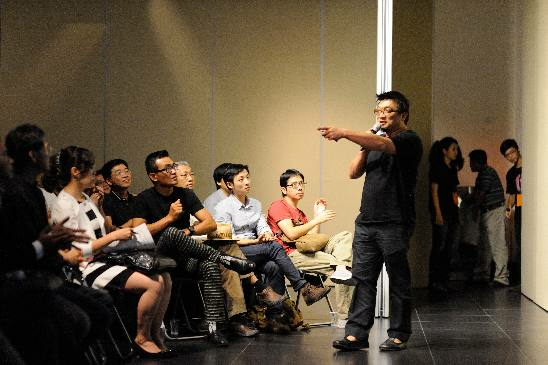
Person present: Yes